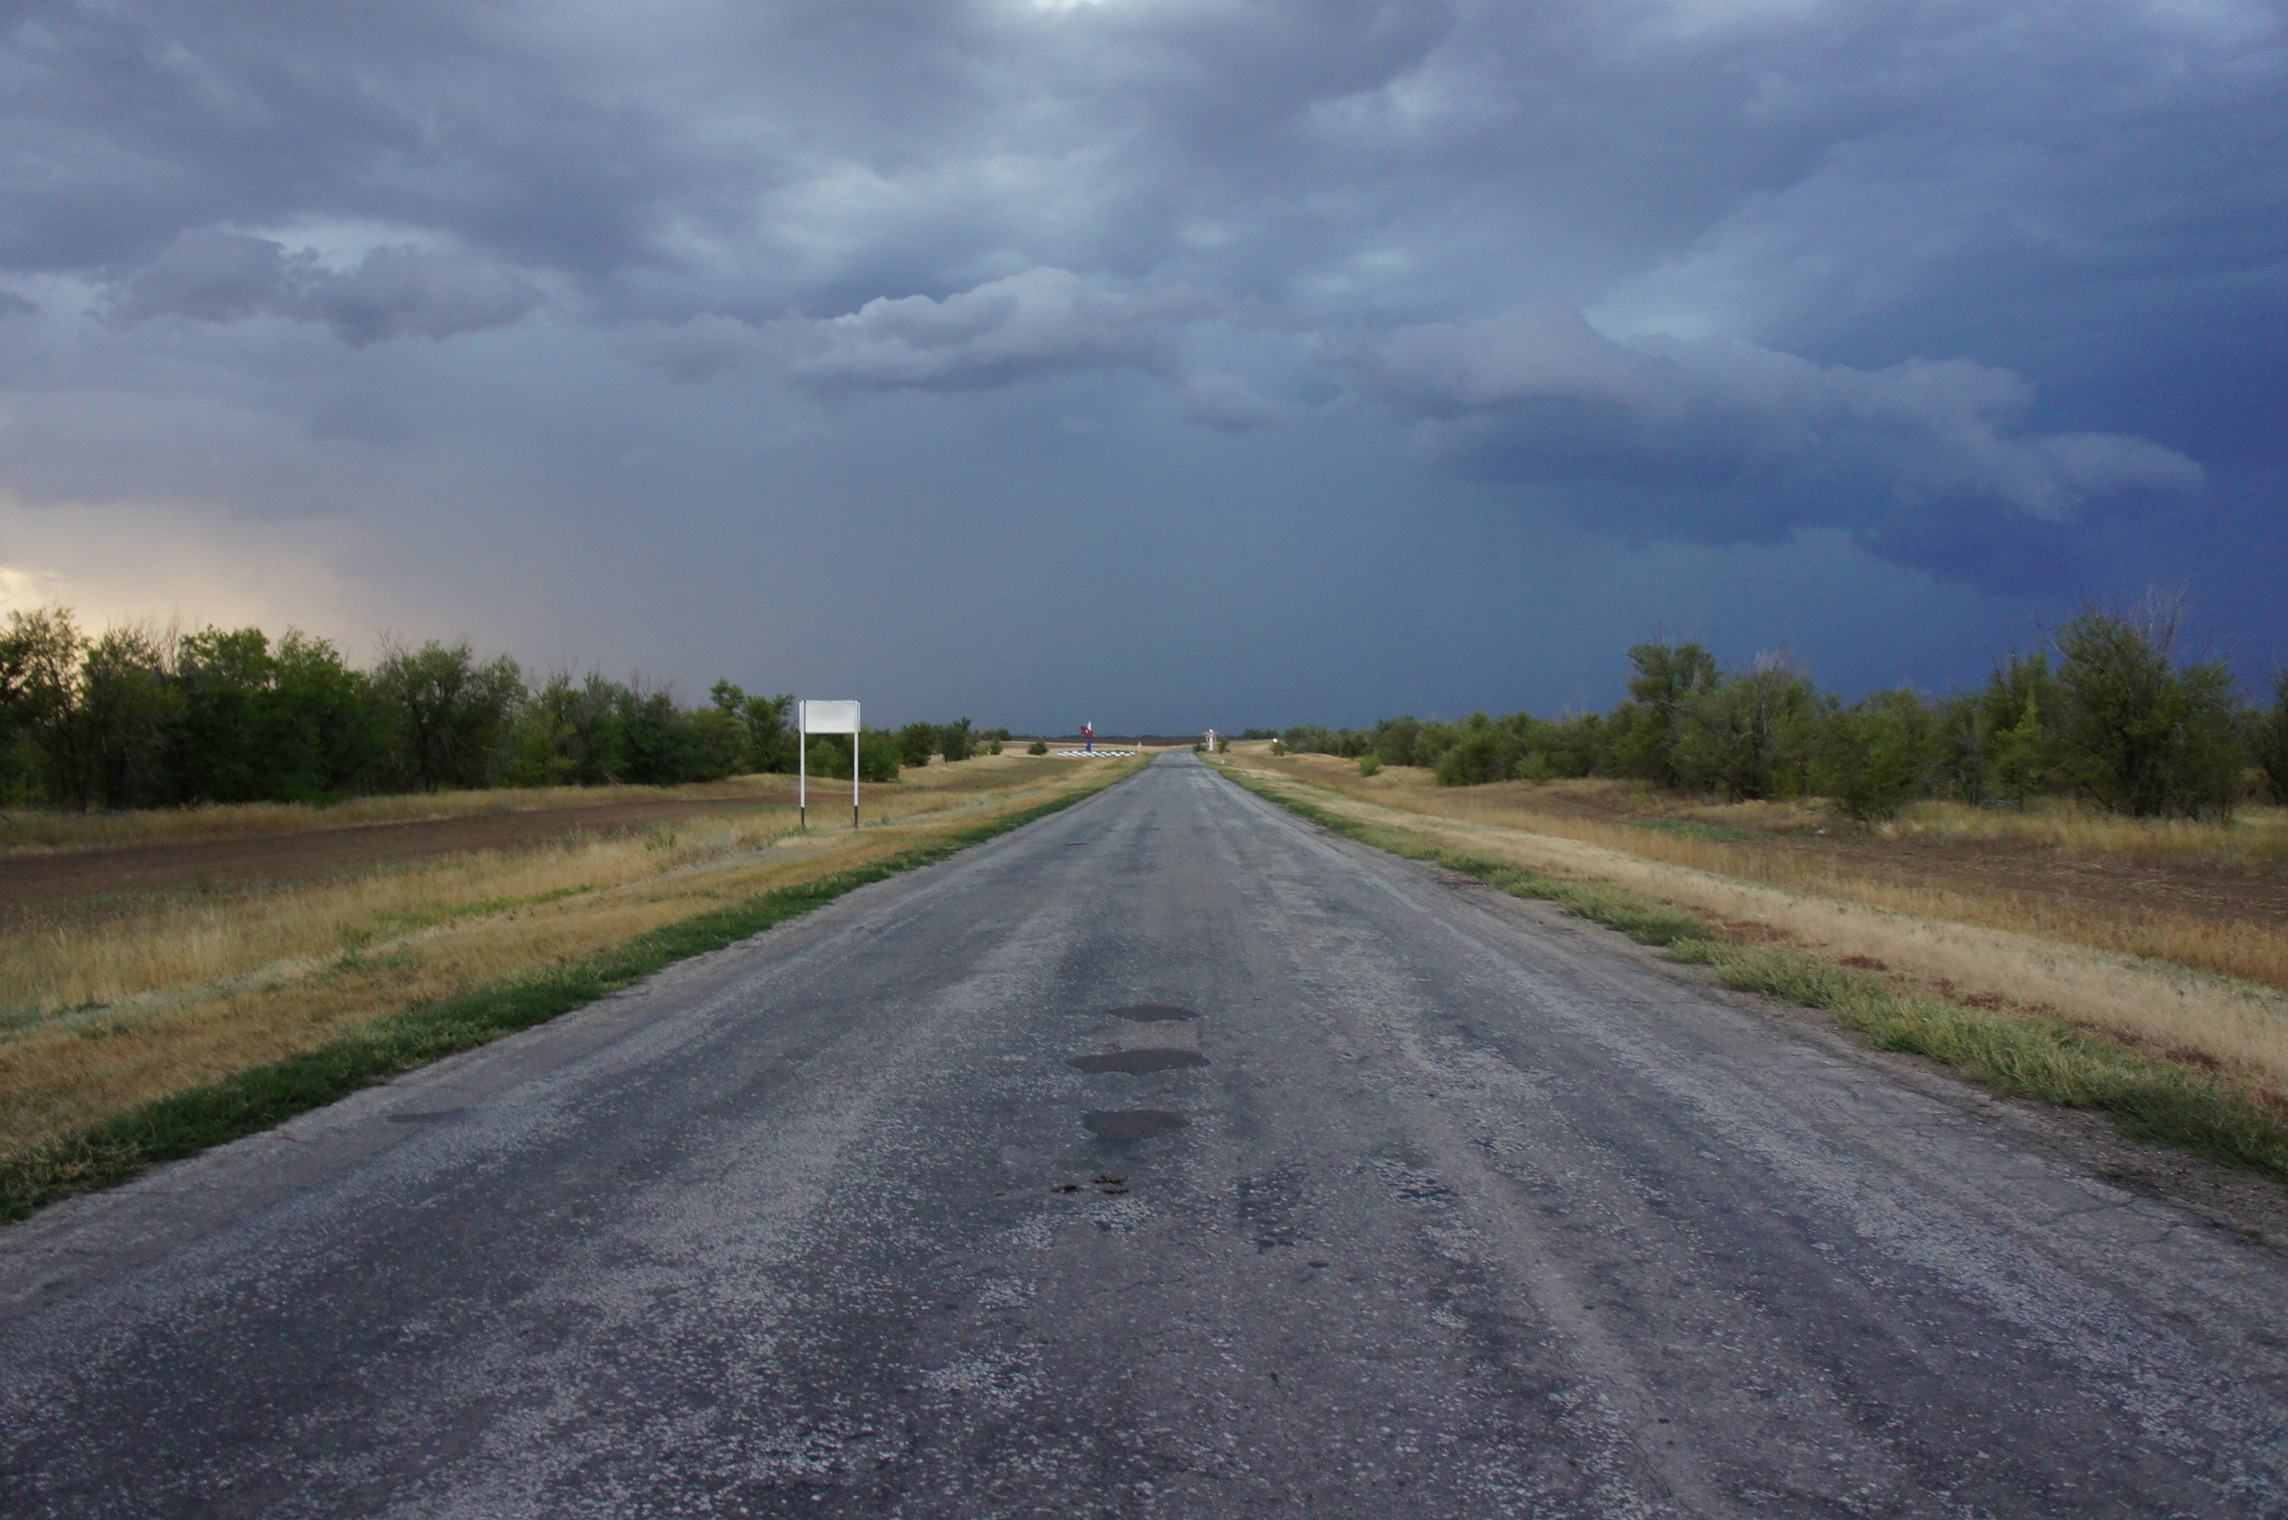
horizon, cloud, road, field, prairie, highway, asphalt, dirt road, weather, soil, lane, plain, road trip, infrastructure, russia, rural area, dark sky, road surface, nonbuilding structure, controlled access highway